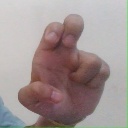
अक्षर: अ